Celts

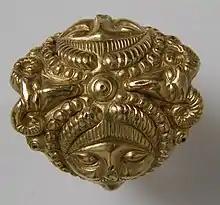
A 4th century BC Celtic gold ring from southern Germany, decorated with human and rams heads.

To the extent that sources are available, they depict a pre-Christian Iron Age Celtic social structure based formally on class and kingship, although this may only have been a particular late phase of organisation in Celtic societies. Patron-client relationships similar to those of Roman society are also described by Caesar and others in the Gaul of the 1st century BC.